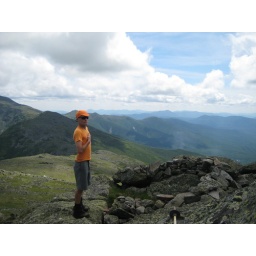
on the slopes of mount jefferson in the presidential range of new hampshire. orange side out. matches me shirt. natch.